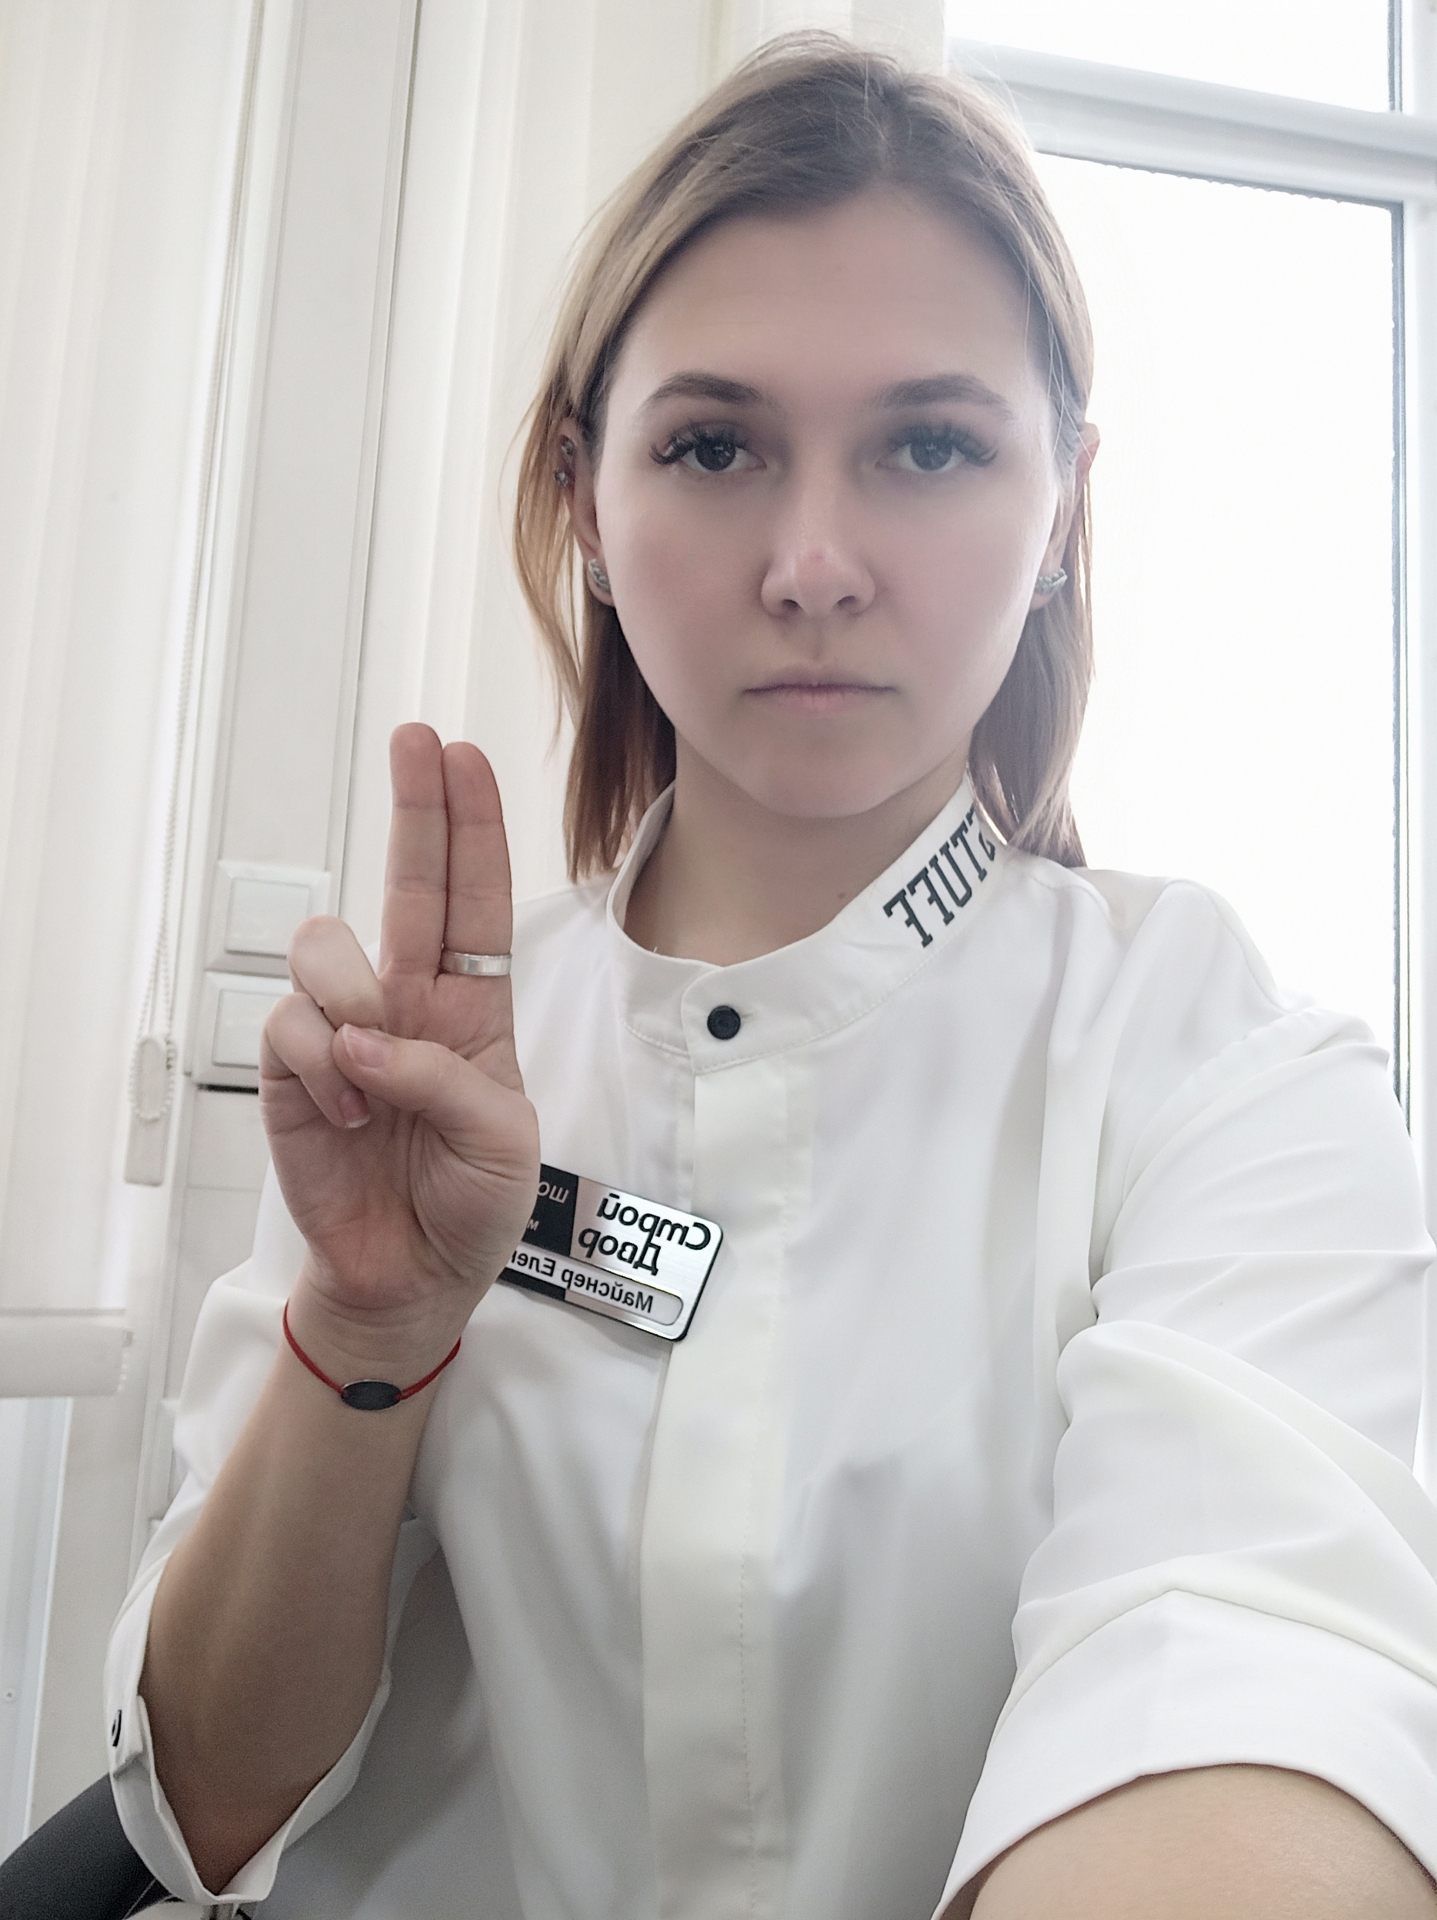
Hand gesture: two_up